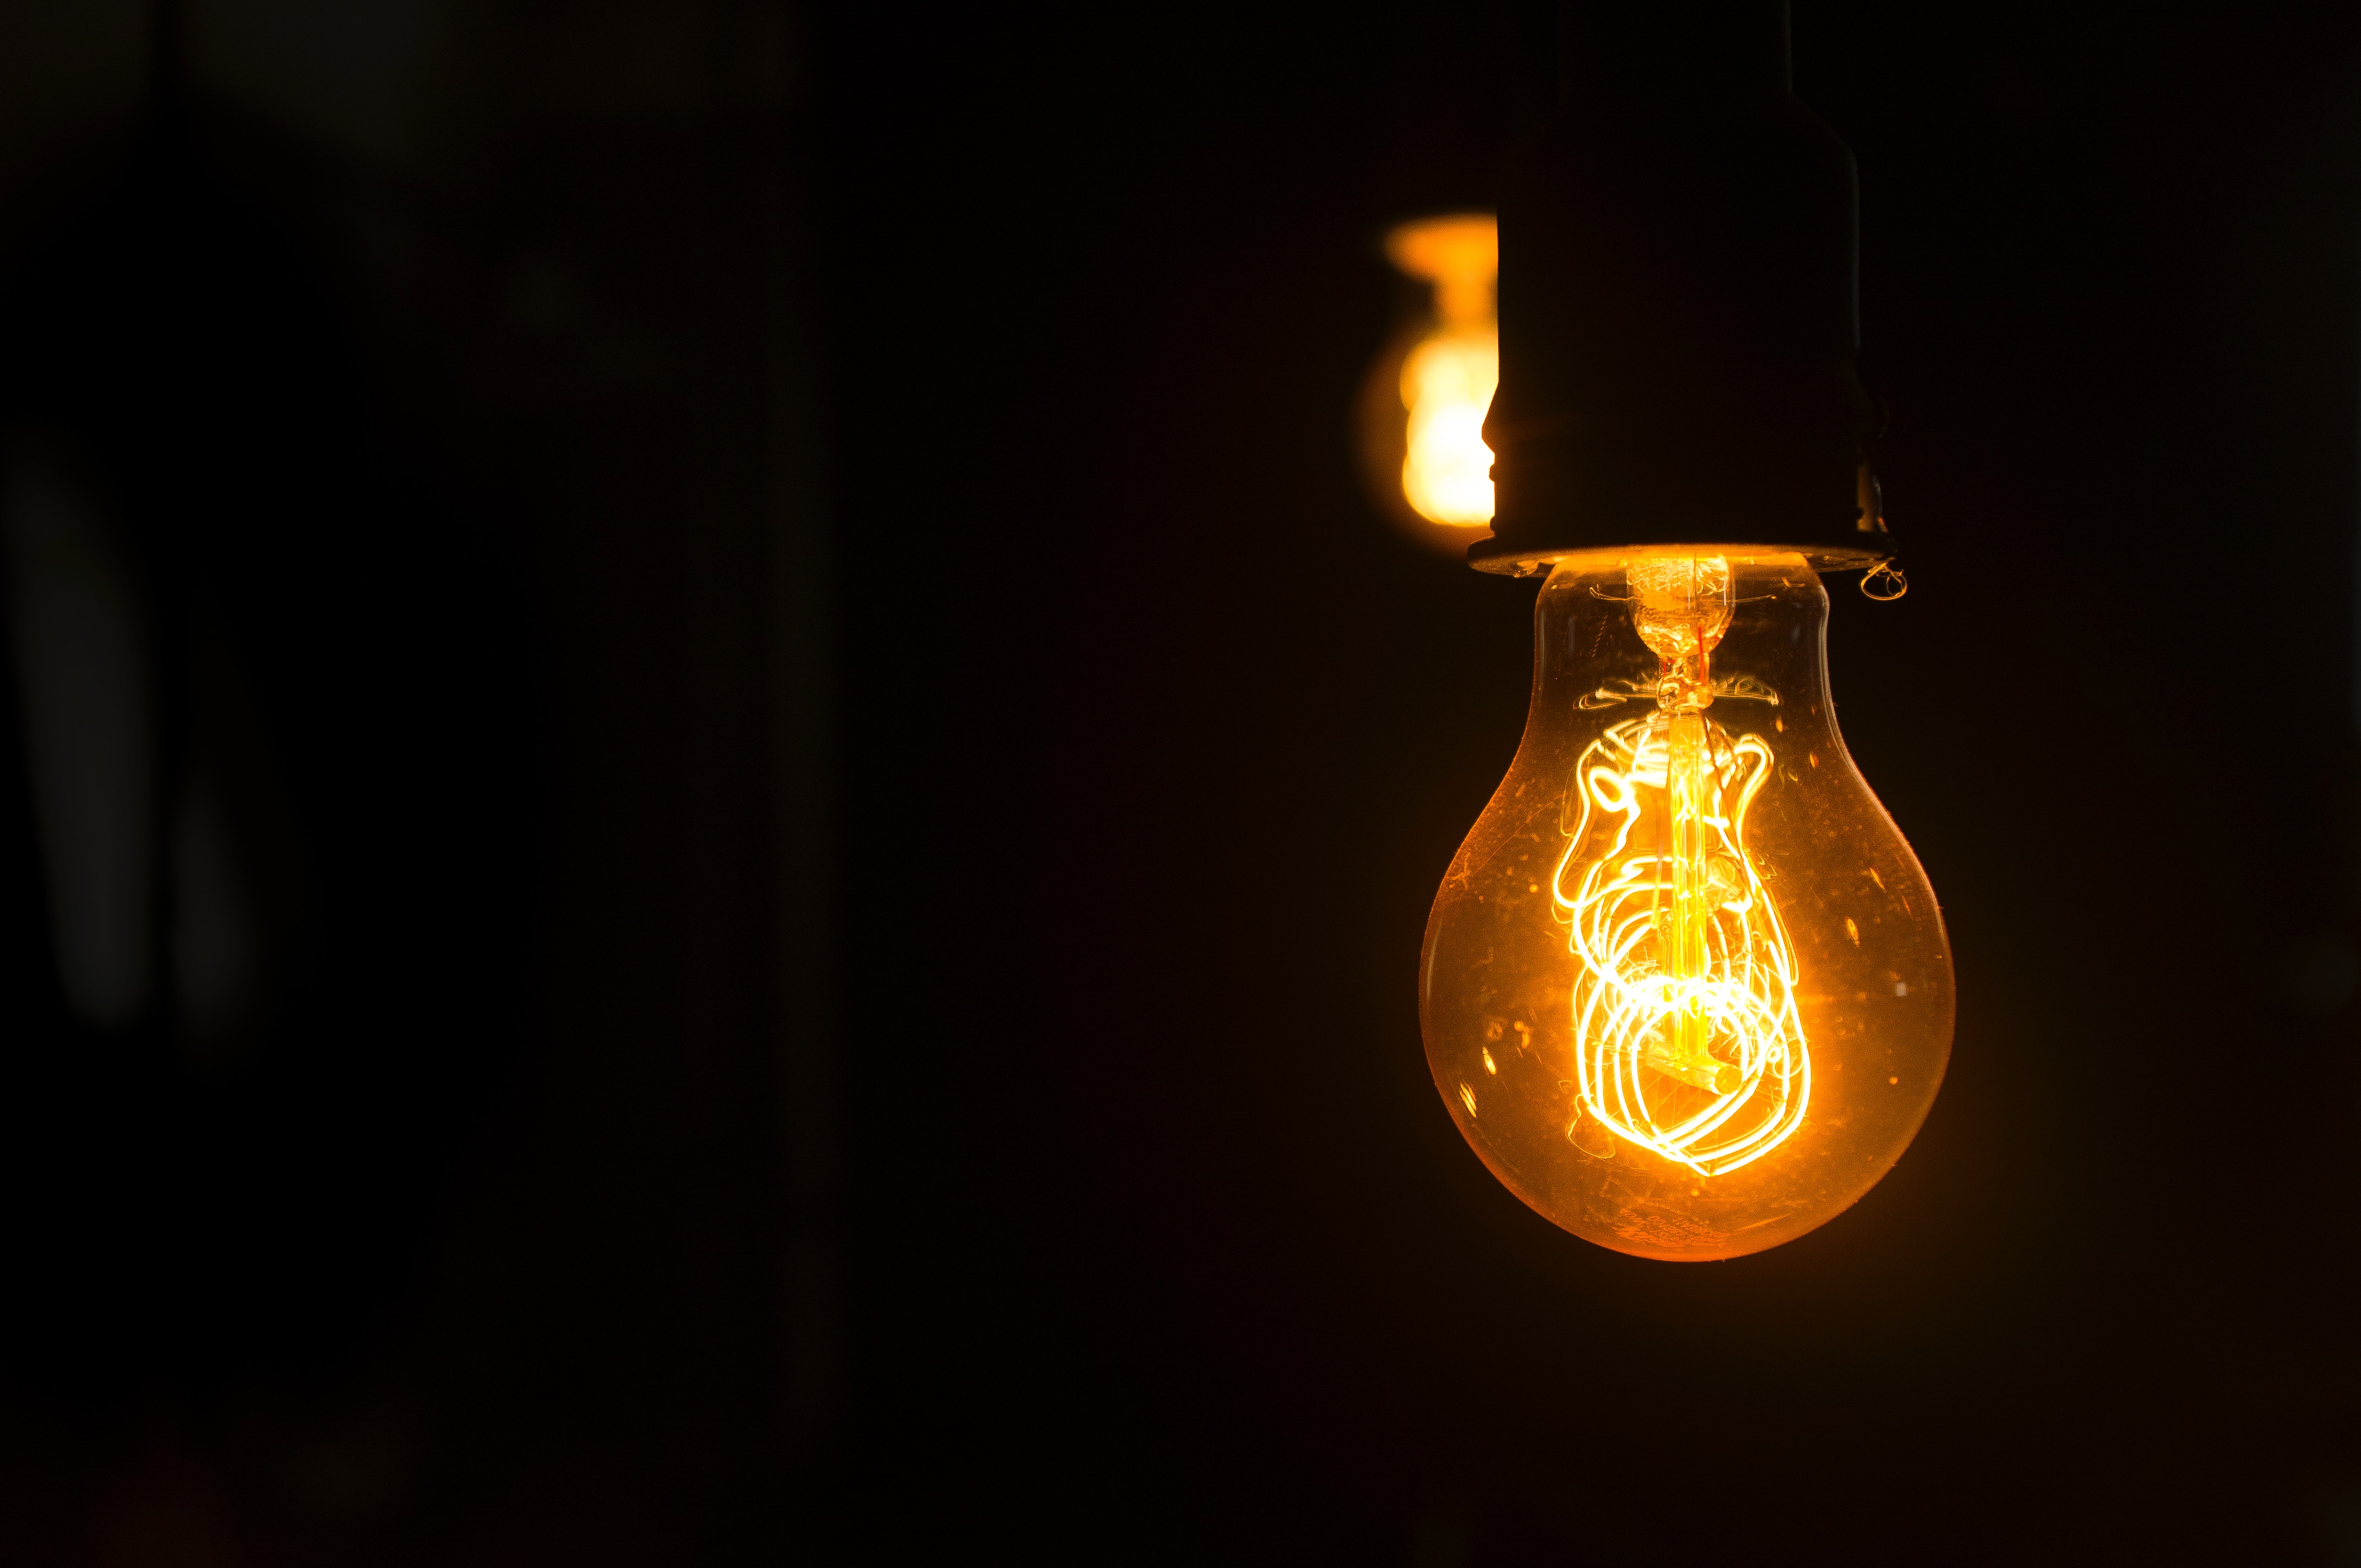
light bulb, light fixture, lighting, light, incandescent light bulb, lamp, lighting accessory, darkness, still life photography